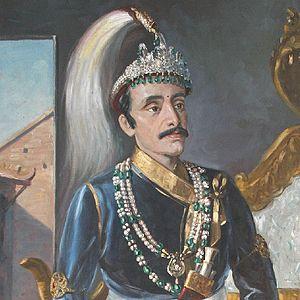
Le roi du Népal est un monarque et chef d'État du royaume du Népal de 1768 à 2008. Ses membres appartiennent à la dynastie Shah, de Prithvi Narayan Shah, fondateur et premier dirigeant du royaume en 25 septembre 1768 jusqu'a Gyanendra Bir Bikram en 2008, lorsque la monarchie est abolie faisant place à la république démocratique fédérale du Népal.